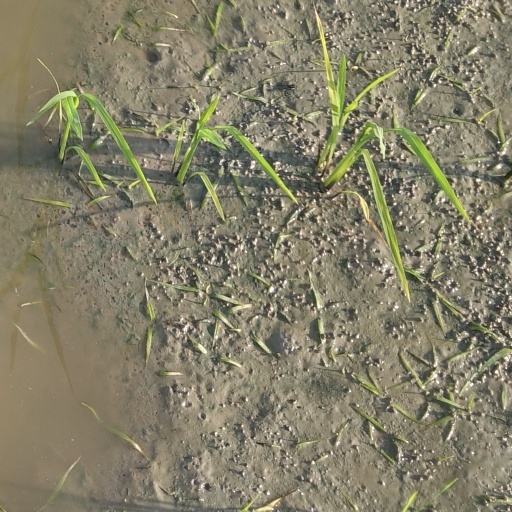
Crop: rice